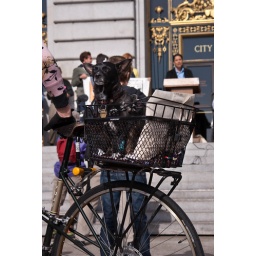
11477 Doggie is joined by BTWD bag in basket